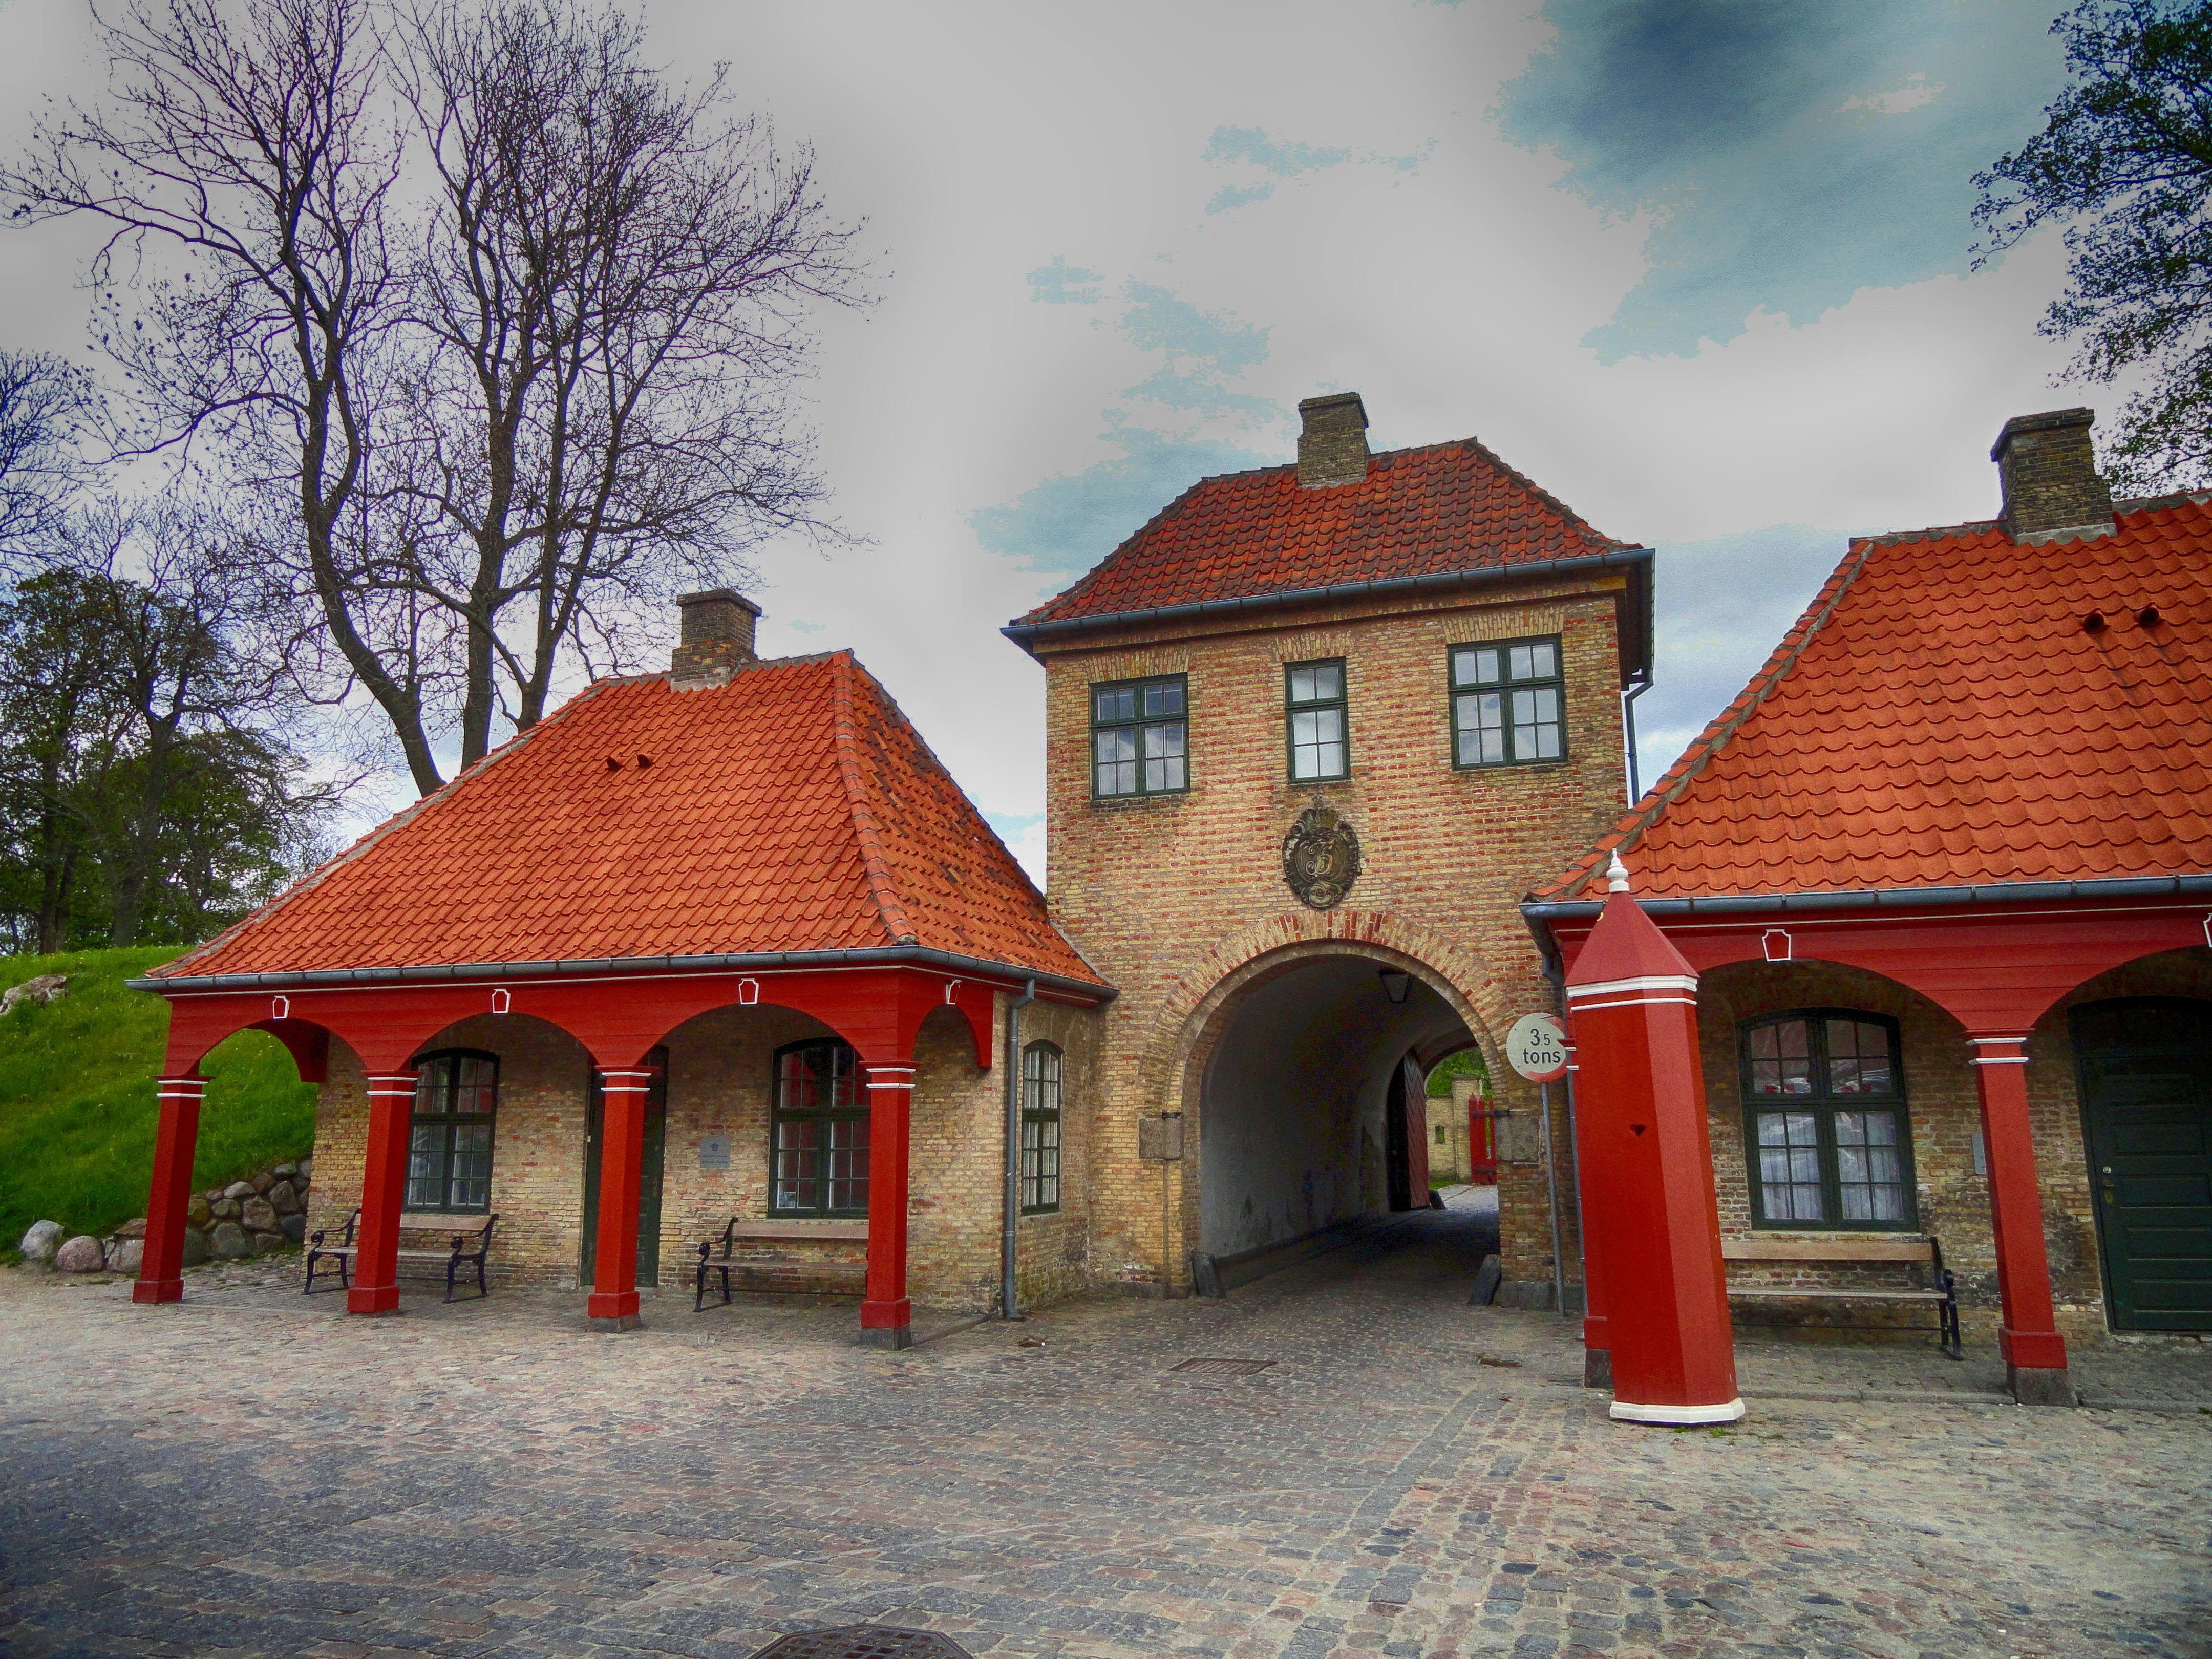
architecture, sky, house, town, building, city, home, village, cottage, park, landmark, facade, chapel, gate, place of worship, trees, hdr, clouds, farmhouse, monastery, denmark, copenhagen, shrine, estate, cities, destinations, rural area